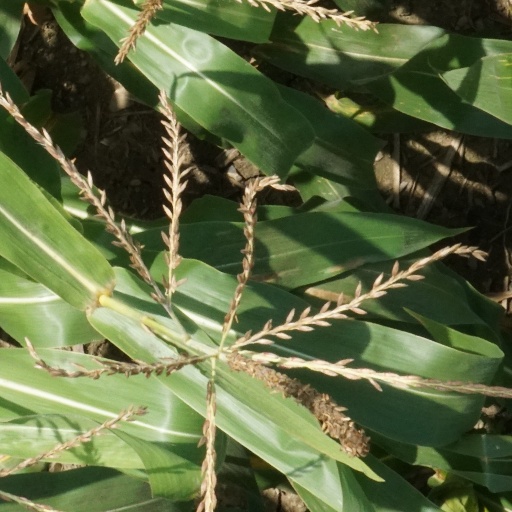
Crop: maize; corn